Gävle University College

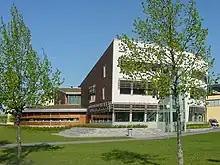
The University of Gävle Library

University of Gävle is a university college ("högskola") located in Gävle, Sweden. It uses the name "University of Gävle" in English, although it is officially a 'University College'. The university was established in 1977 and is currently organized into three academies and nine departments.